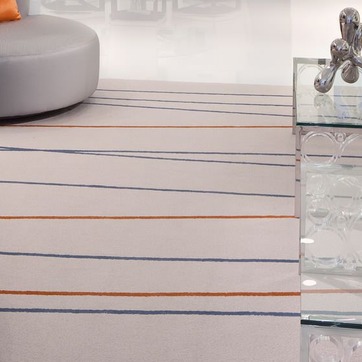
Material: carpet